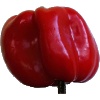
Label: Pepper Red 1